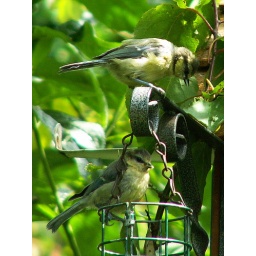
baby blue tits playing around the bird table